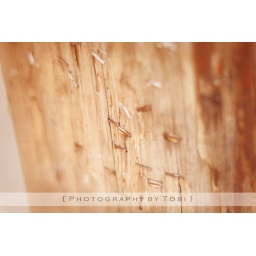
Staples on a telephone poll at a bus stop in the Fremont neighborhood of Seattle, Washington Texture by Kim Klassen